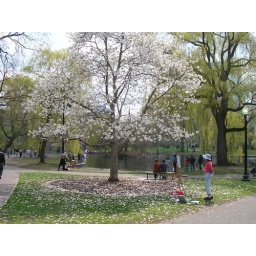
A woman paints a tree in bloom near the duck pond in the Boston Public Garden, April 15, 2006.